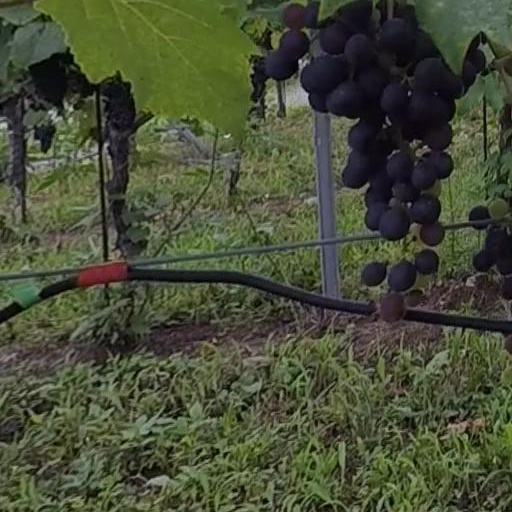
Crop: grape